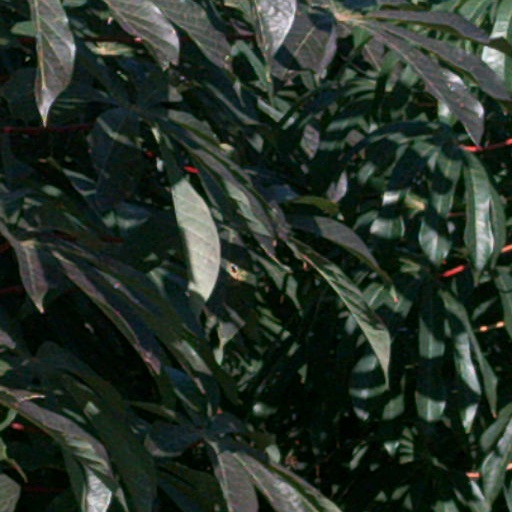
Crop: cassava